Ratio decompression

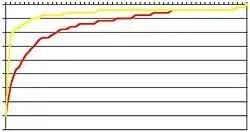
A theoretical illustration of different ascent profiles. Ratio deco would be expected to give a slower ascent similar to the red line profile, whereas traditional Haldanean models would be expected to give a steeper ascent similar to the yellow line profile. Illustration only - not calculated on the basis of any actual profile.

A conventional decompression profile, based on a dissolved gas model algorithm, will result in a diver ascending relatively quickly through shorter deep stops before spending a great deal of time at the shallower stops (resulting in a much sharper angle in the depth/time graph of the ascent profile), ratio deco will allow a diver to dynamically take a total decompression obligation for a given dive and create a profile which makes better use the most effective parts of the decompression profile, and spends comparatively less time at the less effective stops (resulting in a much softer curve in the depth/time graph of the ascent profile).